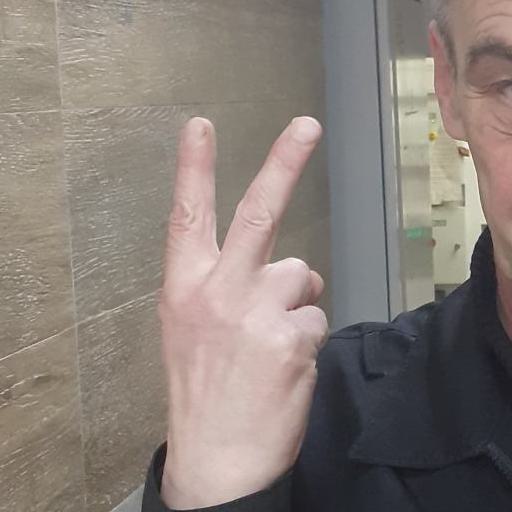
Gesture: peace_inverted